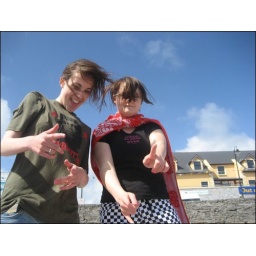
Me and me mate maura with towel capes on a beach in galway